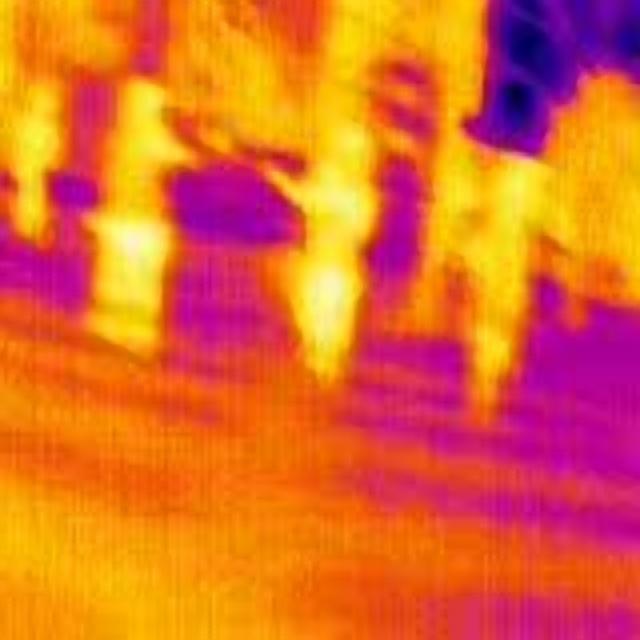
Detected objects:
label: person
label: person
label: person
label: person